Stephen Duneier

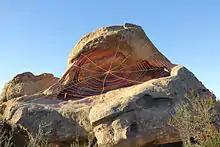
Sasquatch Cave at Lizards Mouth in Santa Barbara California

For his fourth installation, Duneier created a giant starfish made with reflective yarn from Red Heart Yarns and hung it 40 feet above the Seven Falls Trail.